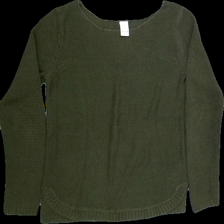
View: front
Type: Sweater
Category: Ladies
Brand: Vila
Colors: Green
Material: 55%acrylic 45%cotton
Pattern: Plain
Cut: Regular, C-collar
Size: S
Season: All
Trend: No trend
Stains: No
Price range: <50
Recommended usage: Reuse